Ichirō Kōno

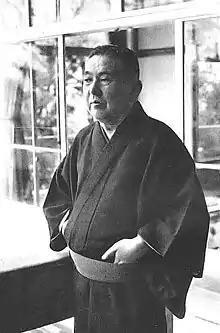
Kōno in 1961

After Japan's defeat in World War II, Kōno was purged as a wartime leader by the US military occupation of Japan. Depurged in 1951 as part of the Reverse Course, Kōno helped Ichirō Hatoyama found the Liberal Party, which later merged with the Democratic Party in 1955 to become the Liberal Democratic Party.